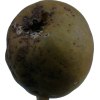
Label: pear